List of German-language newspapers of Ontario

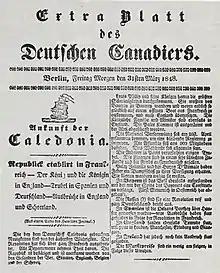
A March 1848 extra edition of "Der Deutsche Canadier" covering the revolutions in Europe. The newspaper catered its coverage to recent German immigrants who remained interested in European political and social happenings.

In nineteenth-century Upper Canada, German-language publications were in high demand. After the English and French, Germans were the third-largest immigrant group in Canada. Most Germans settled in Waterloo County, especially in the towns of Berlin (now Kitchener) and Waterloo, and most newspapers were established there to service the population. In any year between 1859 and 1908, Waterloo County typically had four German newspapers, and always between three and five. In the period from 1835 to 1914, nine German newspapers were founded in Berlin and Waterloo and six in Preston, New Hamburg and Elmira. German is the only language other than English or French to have had a flourishing newspaper press in Ontario; approximately thirty German newspapers were published in the province between 1835 and 1918.